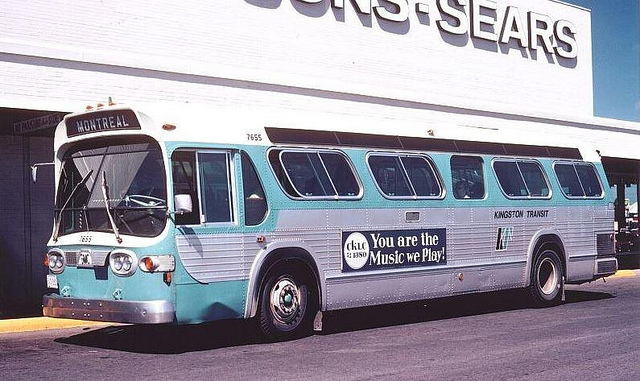
A turquoise an silver bus parked in front a building.

a long bus that is parked next to a buliding

Old style bus parked outside of a Sears building

An old bus is parked outside the department store

A bus sits outside of a building being parked